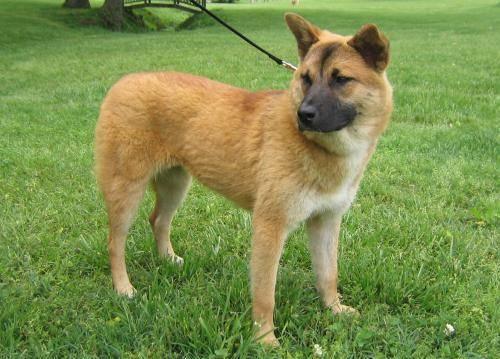
dog